Sideling Hill

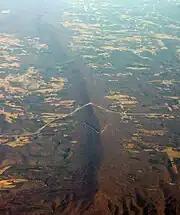
Oblique air photo of Sideling Hill, facing north, with the I-68 road cut near center, and the path of the National Road (Scenic US 40) visible to the south

Sideling Hill is a syncline mountain, in a region of downward-folded (synclinal) rock strata between two upfolded anticlines. The ridge is capped by an erosion-resistant conglomerate and sandstone of Mississippian (early Carboniferous) geologic age, the Purslane Sandstone of the Pocono Formation. The ridge's slopes are formed of much more easily eroded kinds of rock, including the Devonian-Mississippian Rockwell Formation, with long, narrow valleys paralleling the ridge on either side.